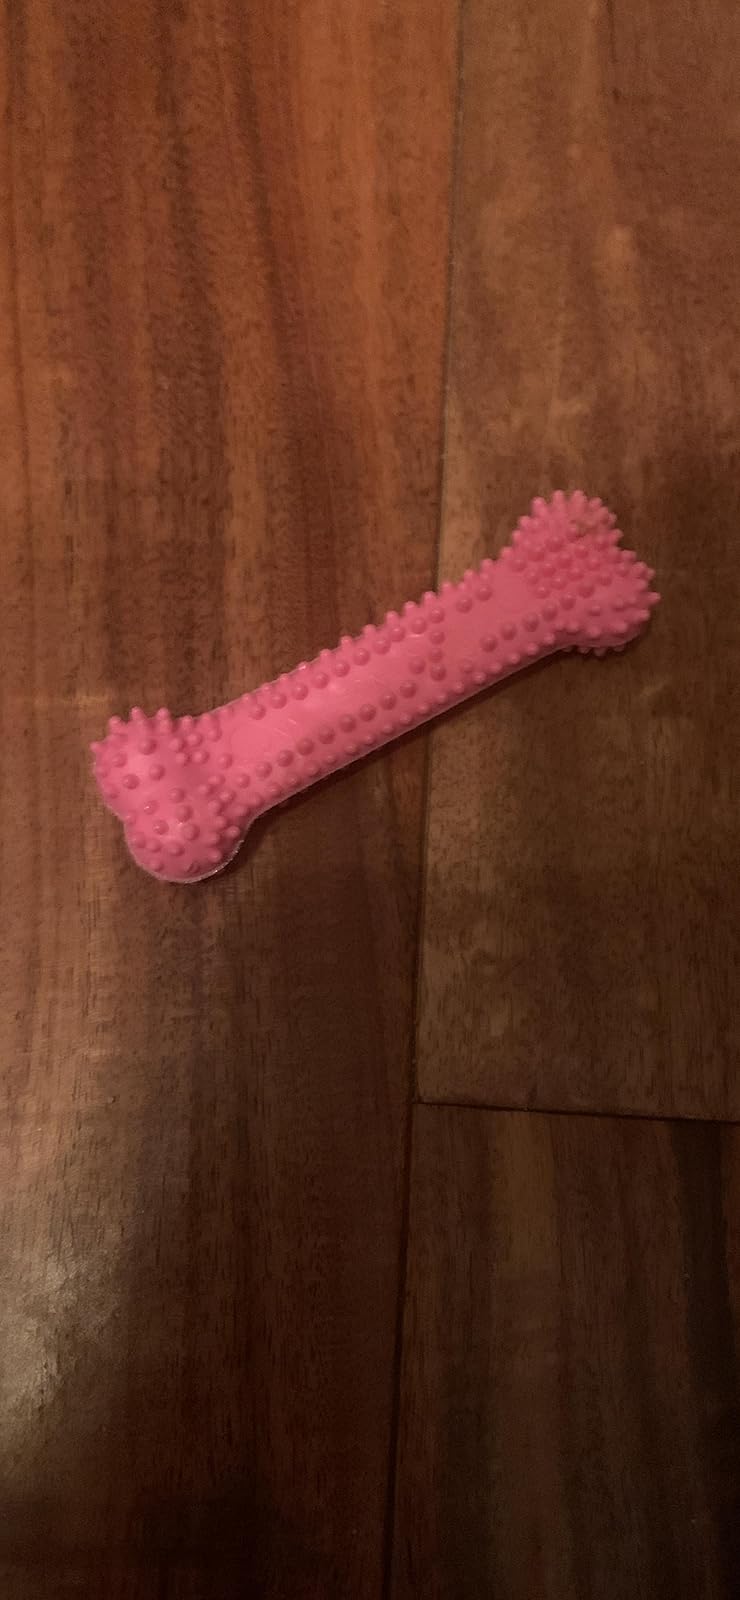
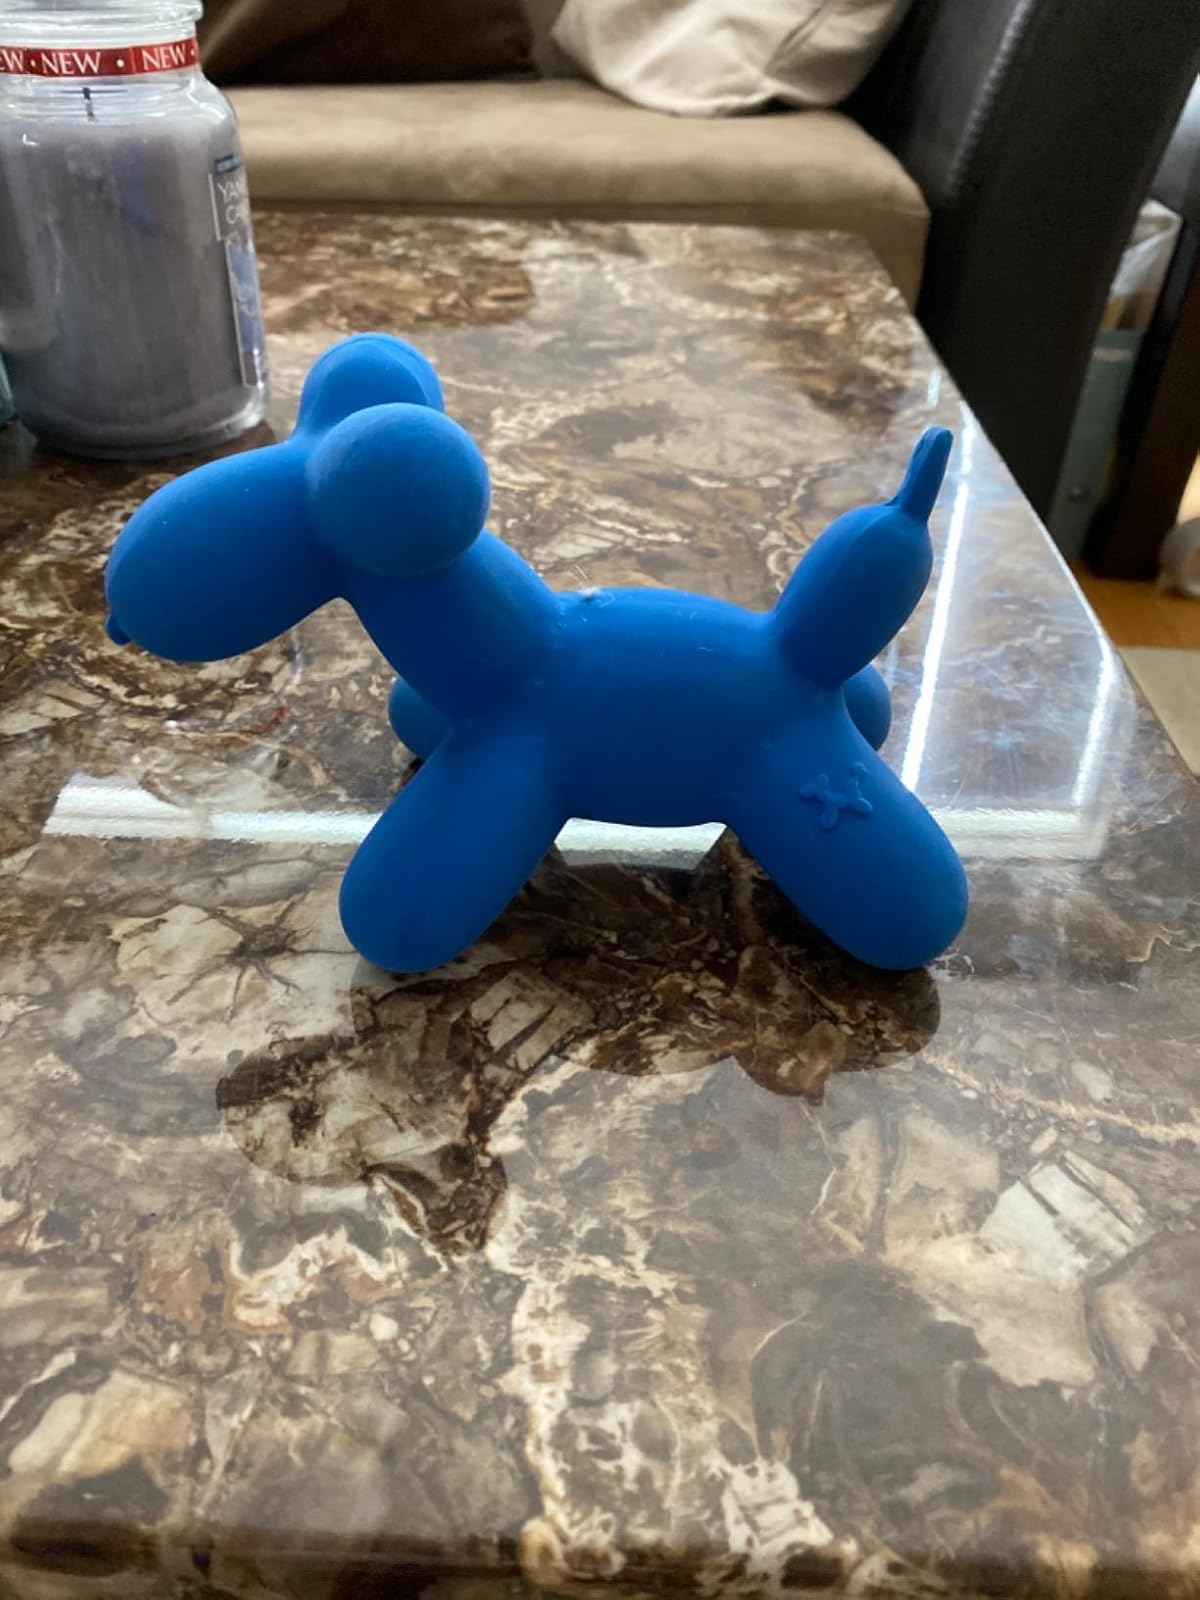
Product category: items_toy
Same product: no